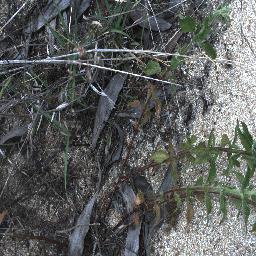
Label: siam_weed